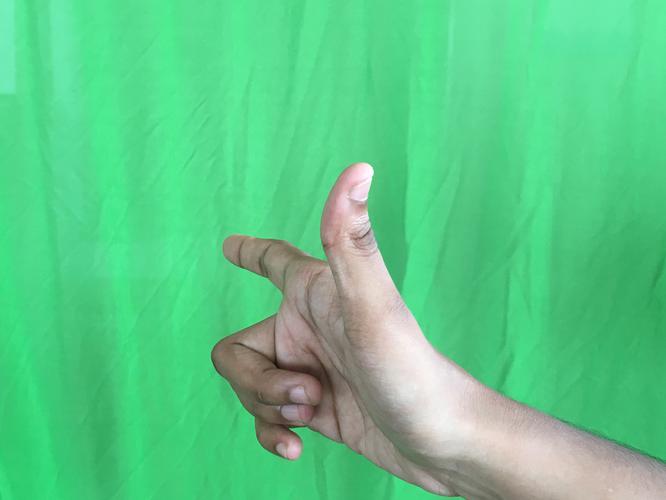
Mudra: Chandrakala
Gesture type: single_hand